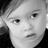
Emotion: neutral